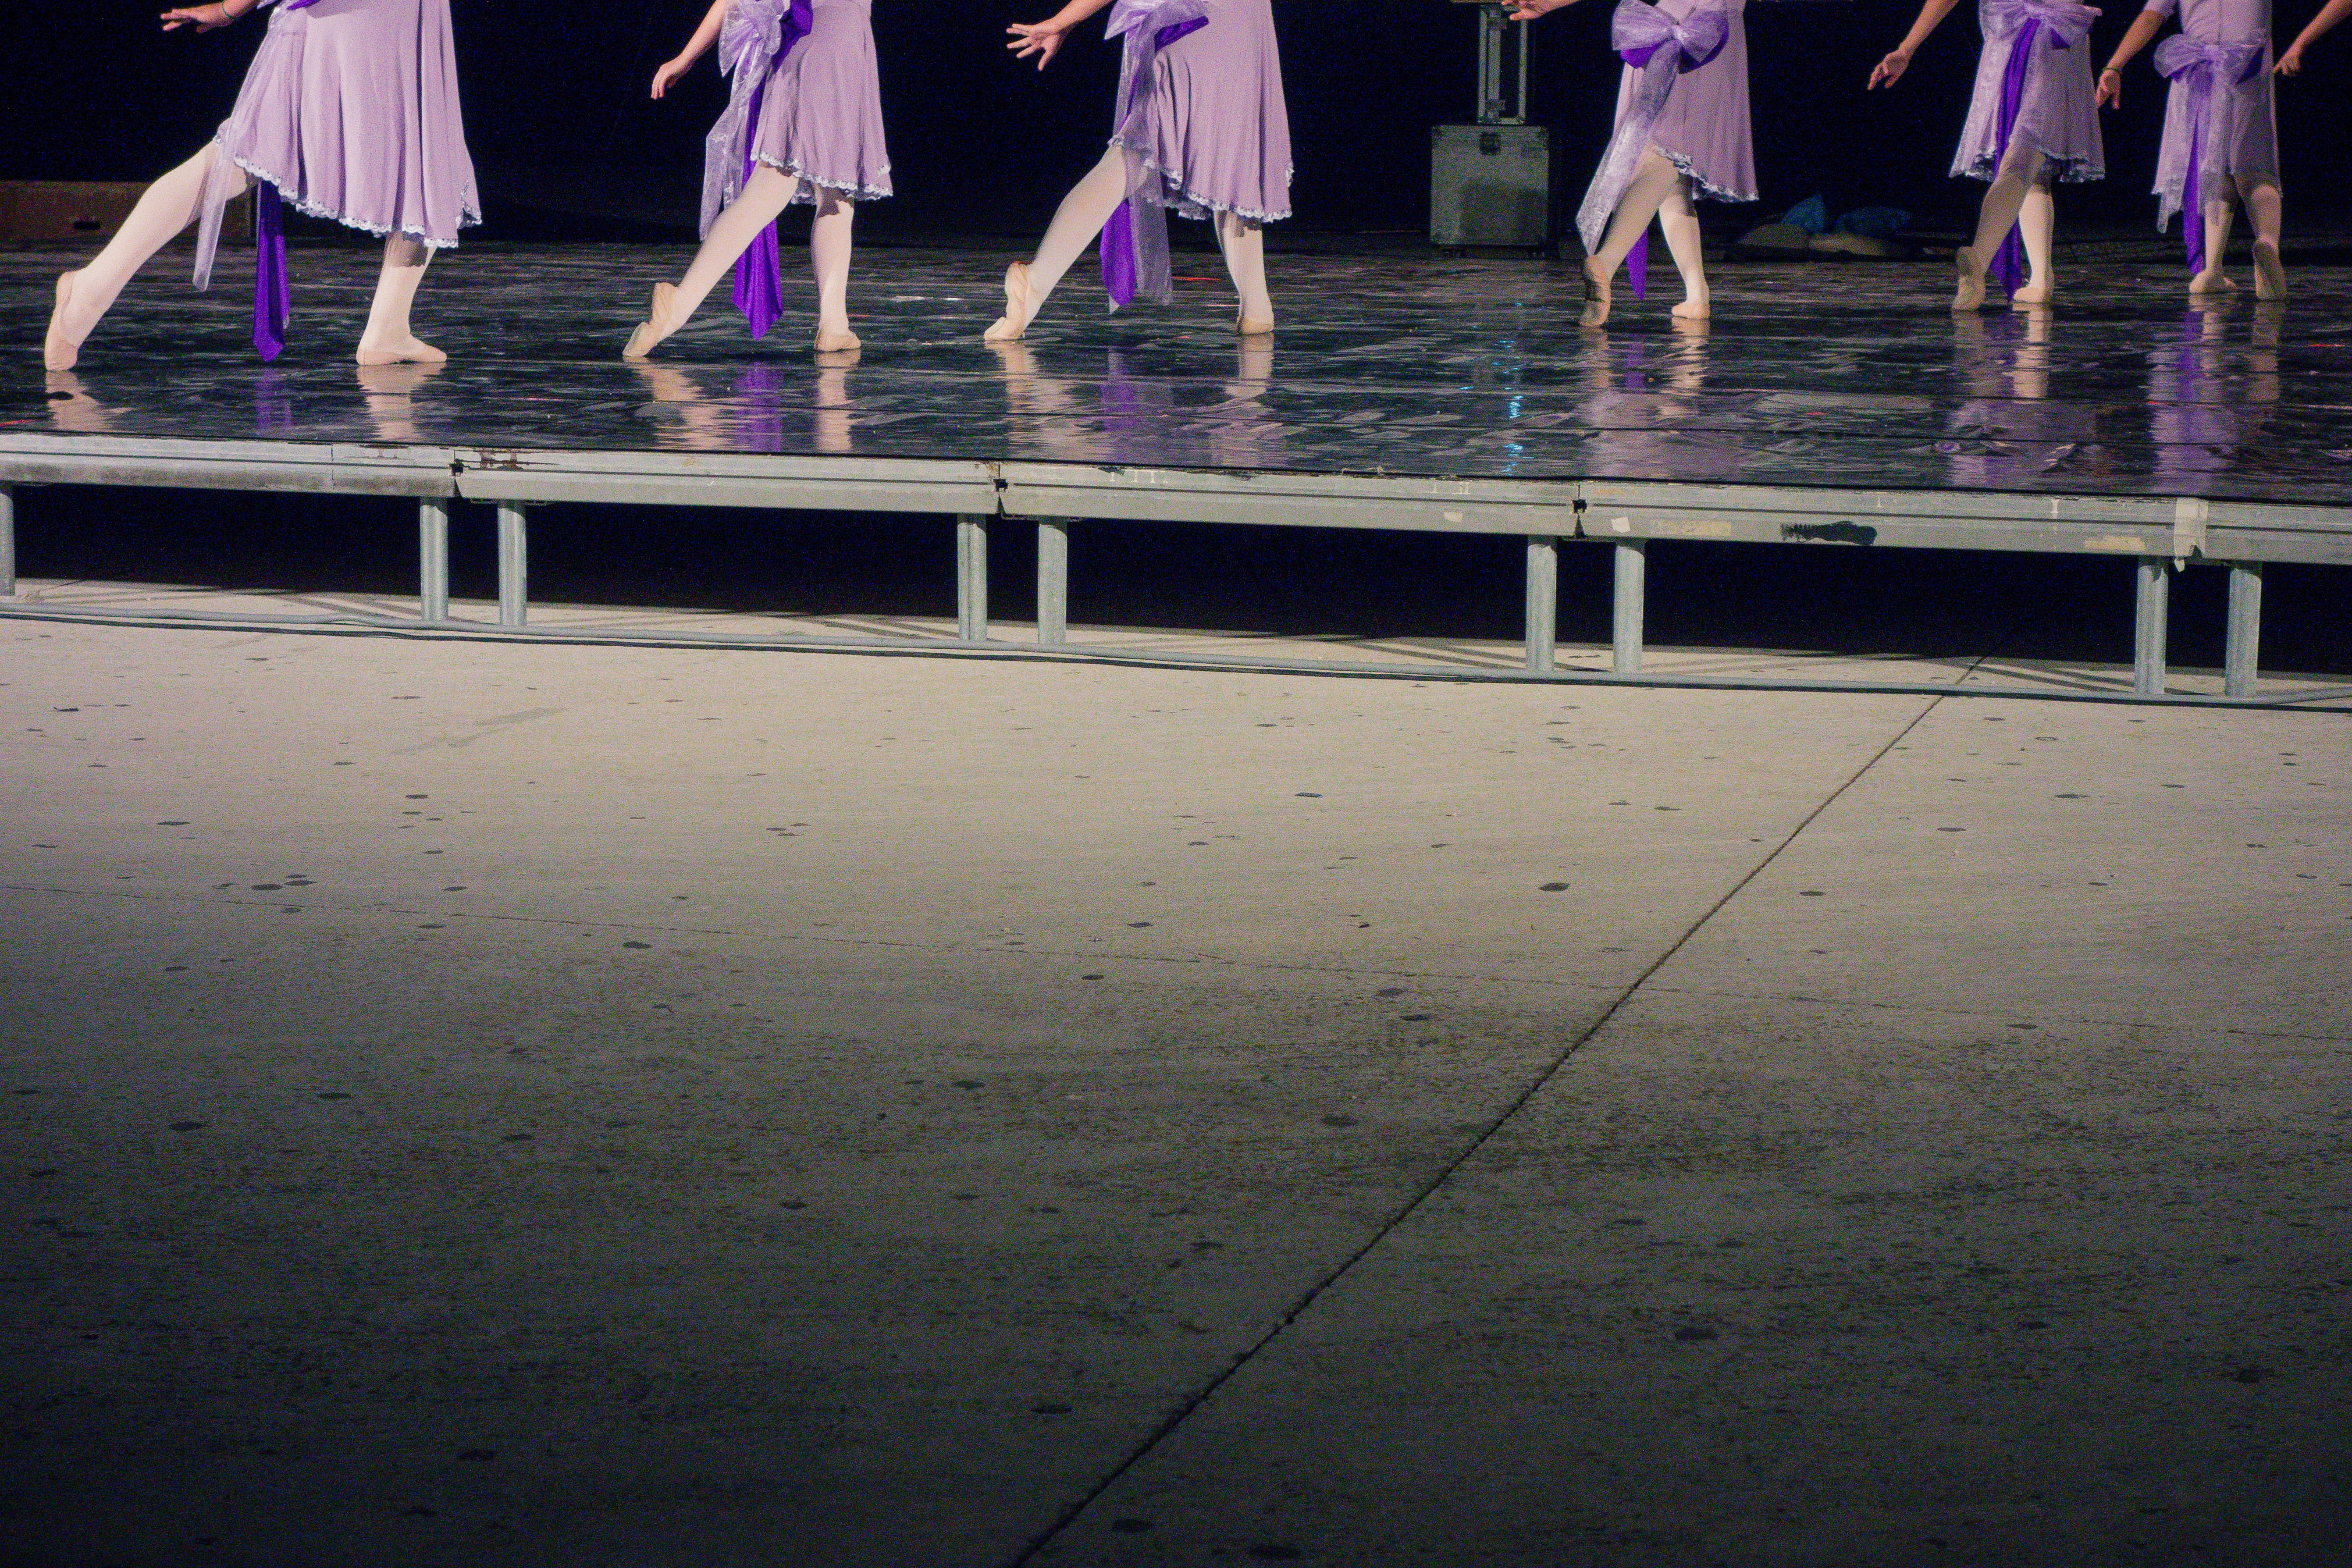
dance, color, ballet, performance art, stage, sports, entertainment, screenshot, performing arts